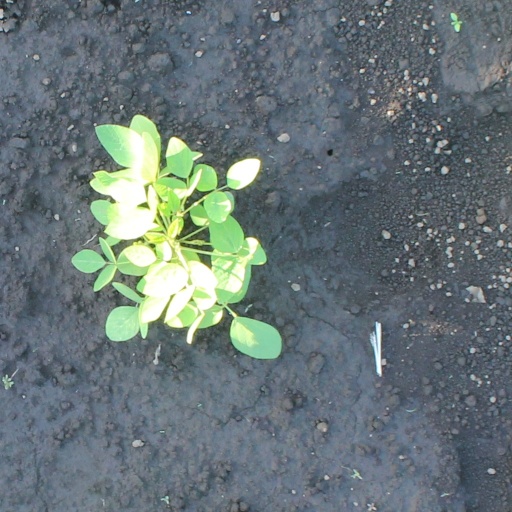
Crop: soybean